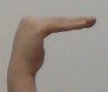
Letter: haa